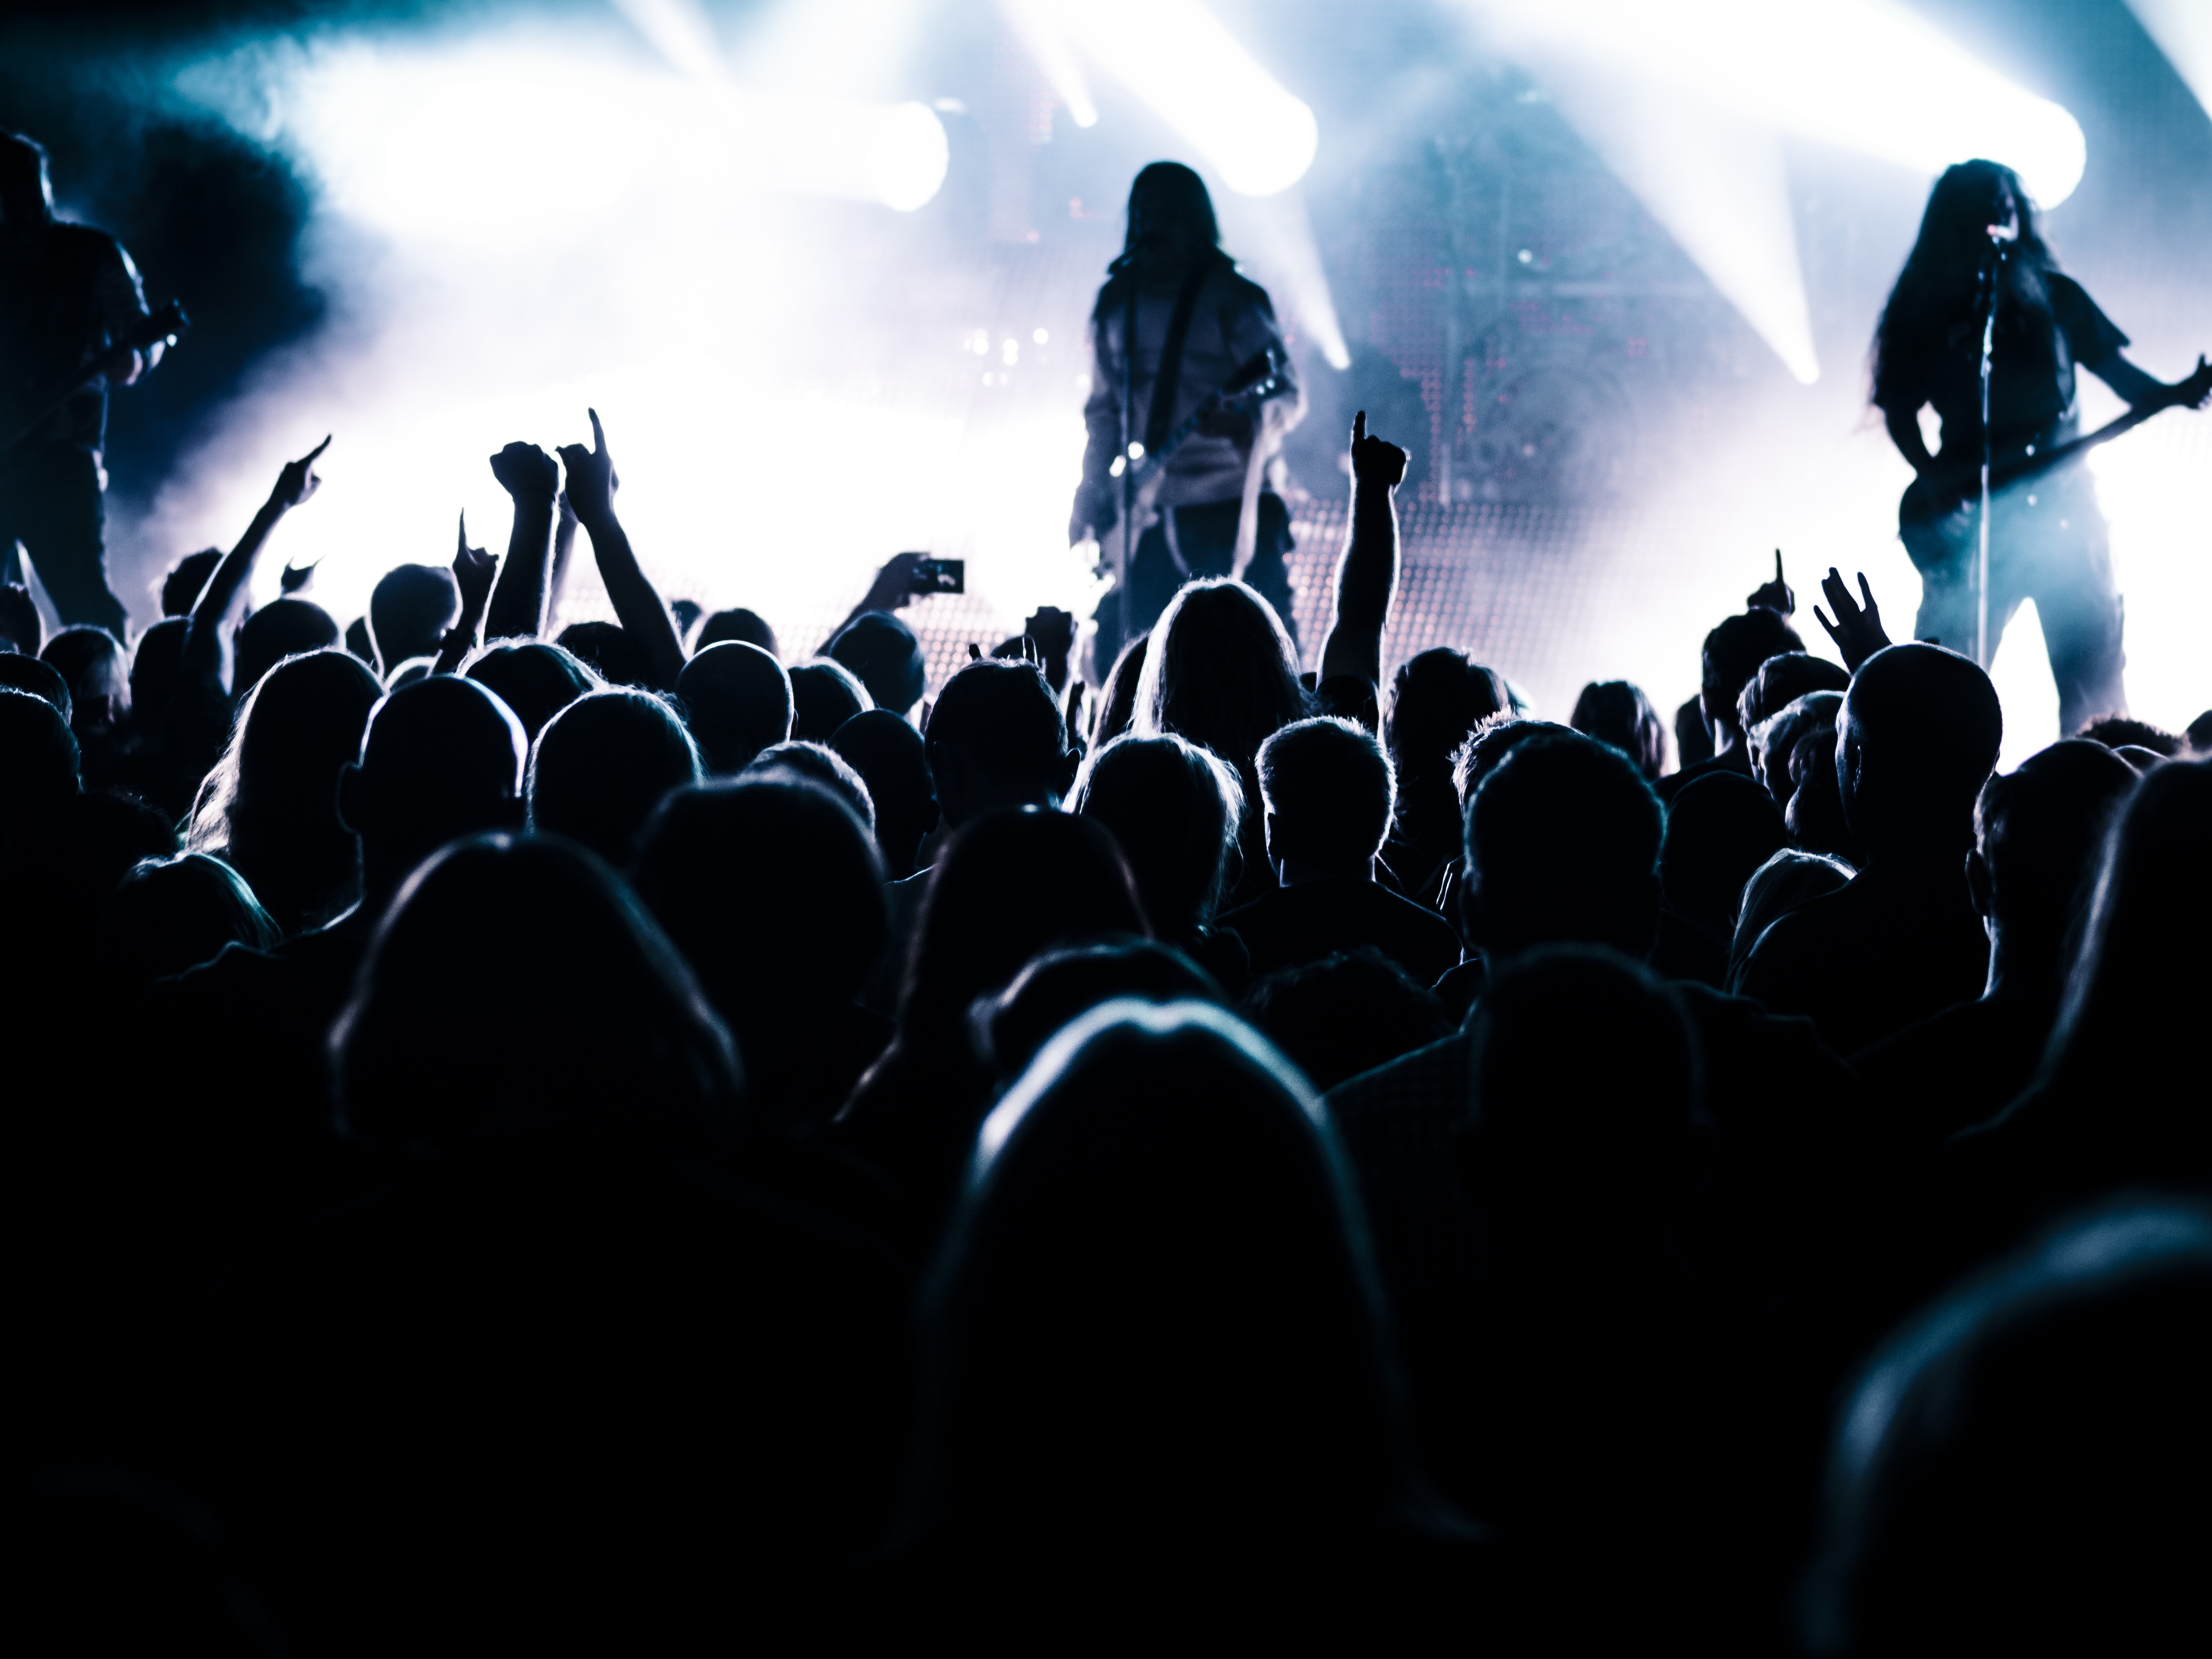
rock, music, light, crowd, concert, singer, band, audience, live, show, metal, darkness, musician, spotlight, celebrate, lights, stage, tour, performance, party, artists, fans, performing arts, metal band, rock and roll, live concert, rock concert, atmosphere of earth, computer wallpaper